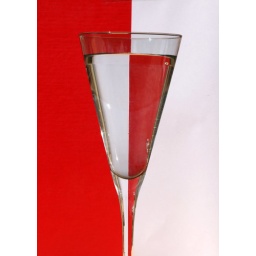
Red &amp;amp; white background refracted through water in a wine glass.